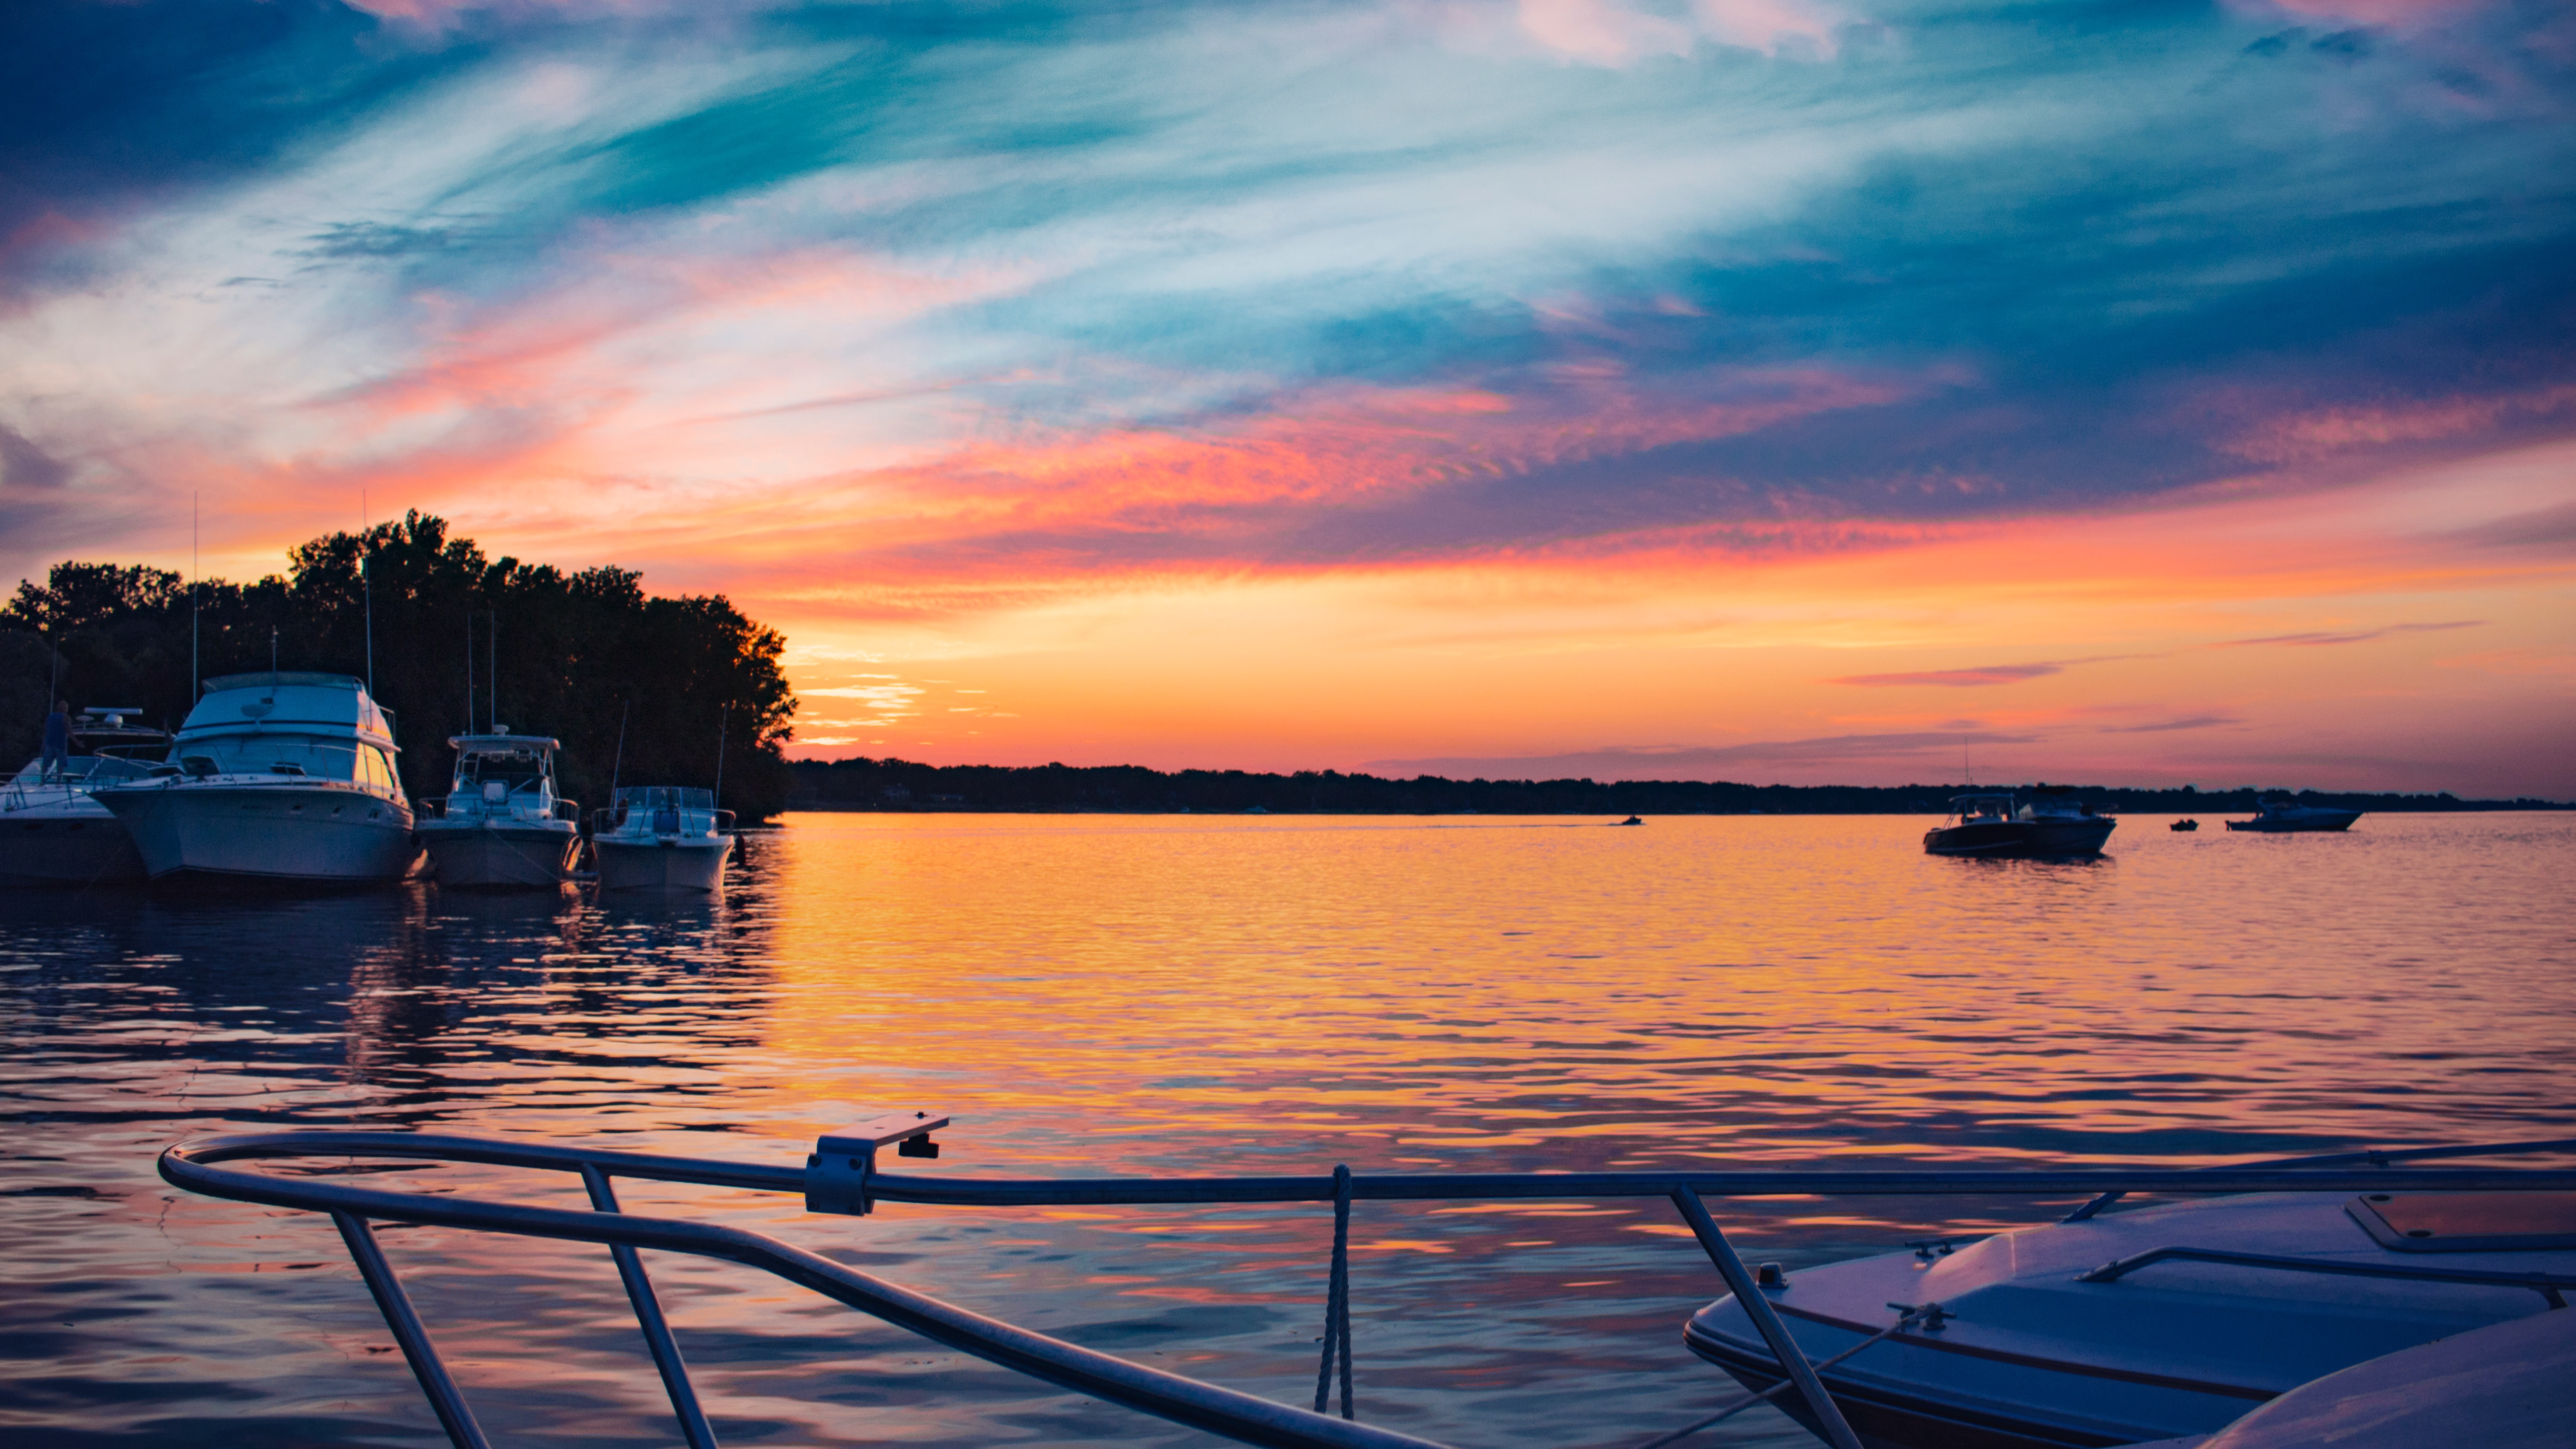
sea, ocean, horizon, dock, sky, sunrise, sunset, boat, sunlight, morning, dawn, dusk, evening, reflection, vehicle, bay, afterglow